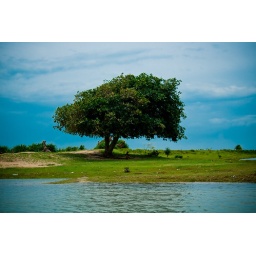
The grass was not greener and the sky was not blue in reality but picture looks good to me